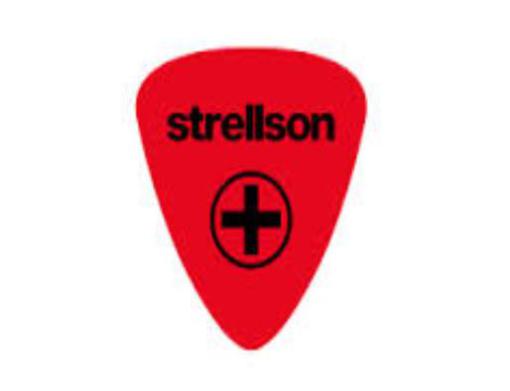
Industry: Clothes